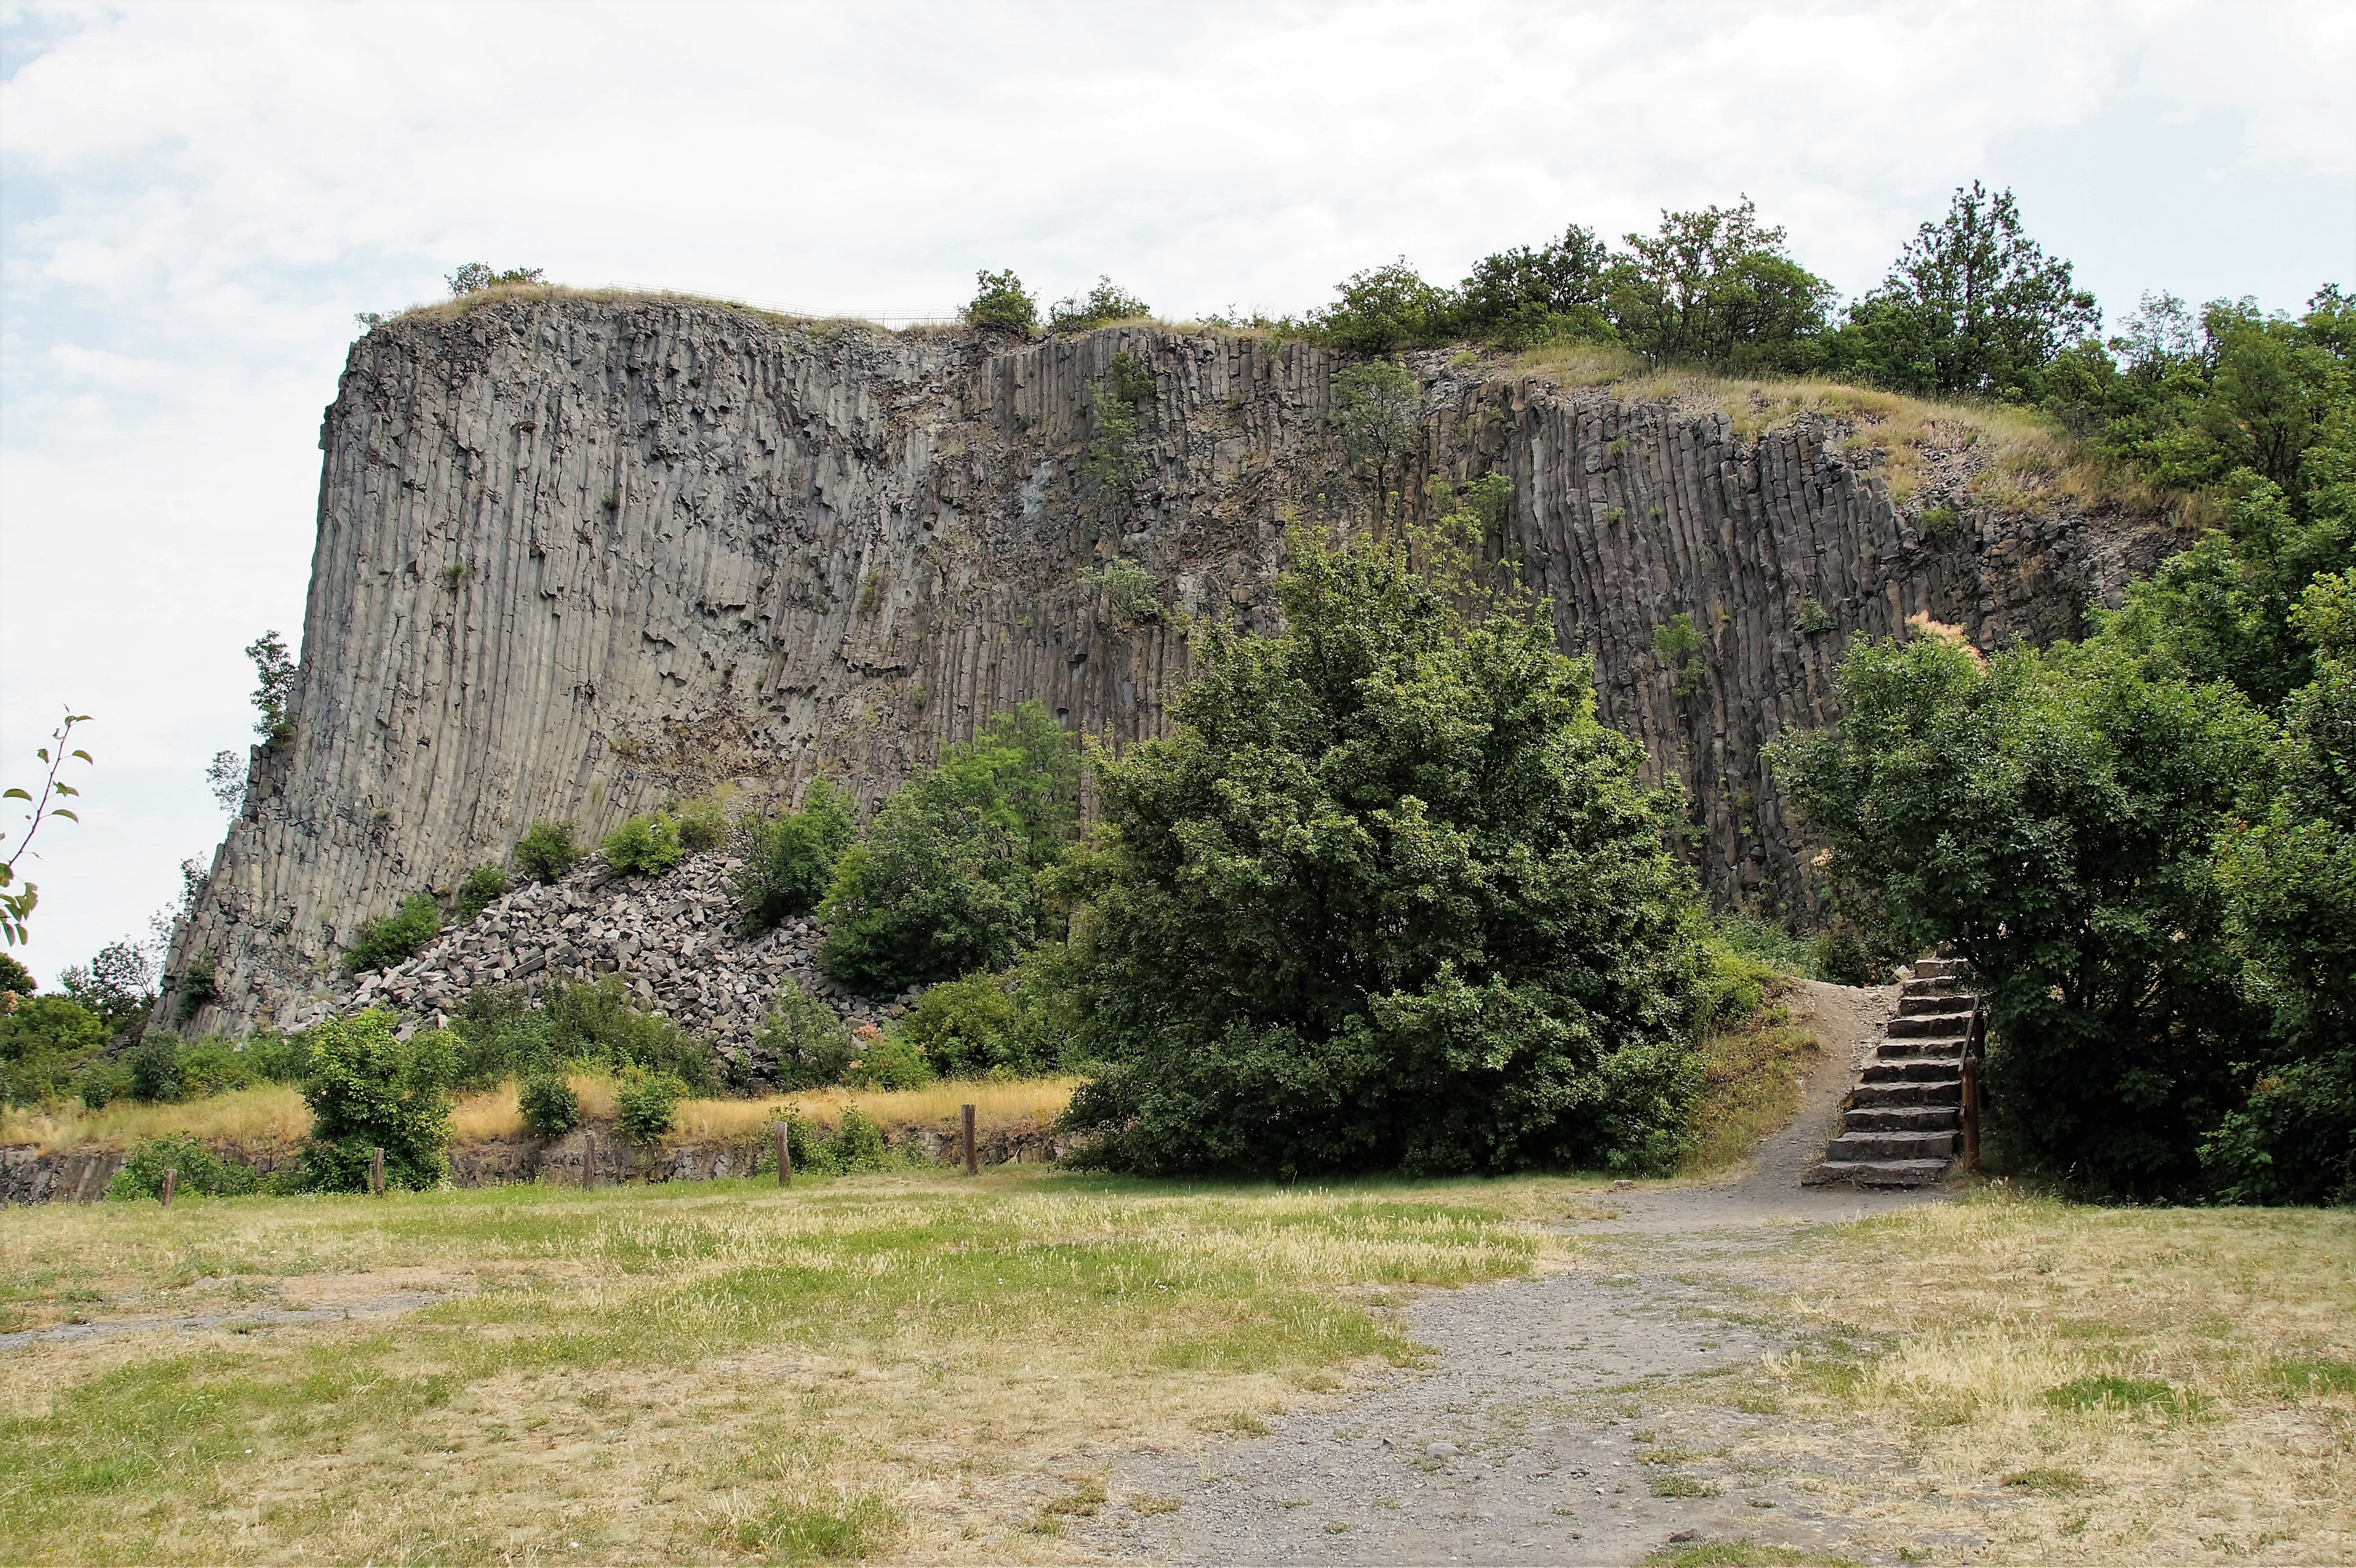
tree, rock, trail, hill, wall, cliff, castle, fortification, trip, terrain, ruins, balaton, rural area, monoszl, hegyest, basalt organ, an extinct volcano, picnic spot, ancient history